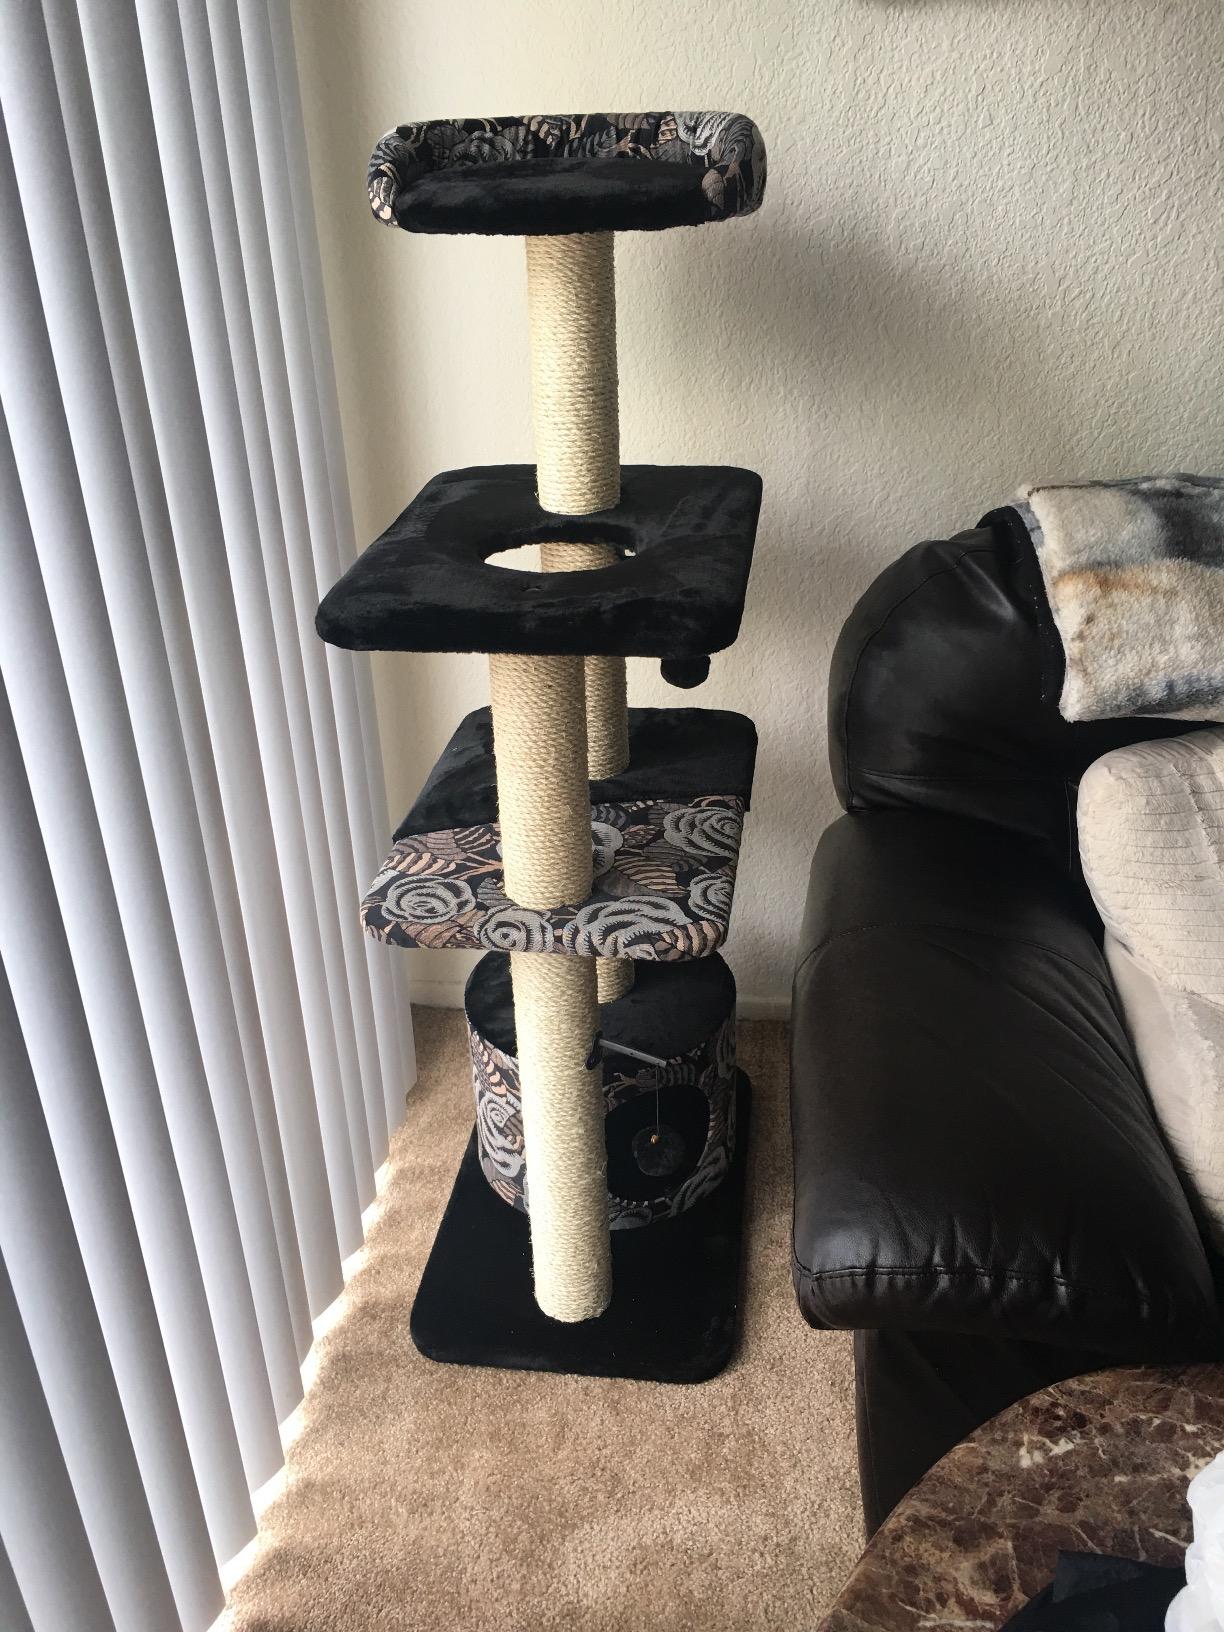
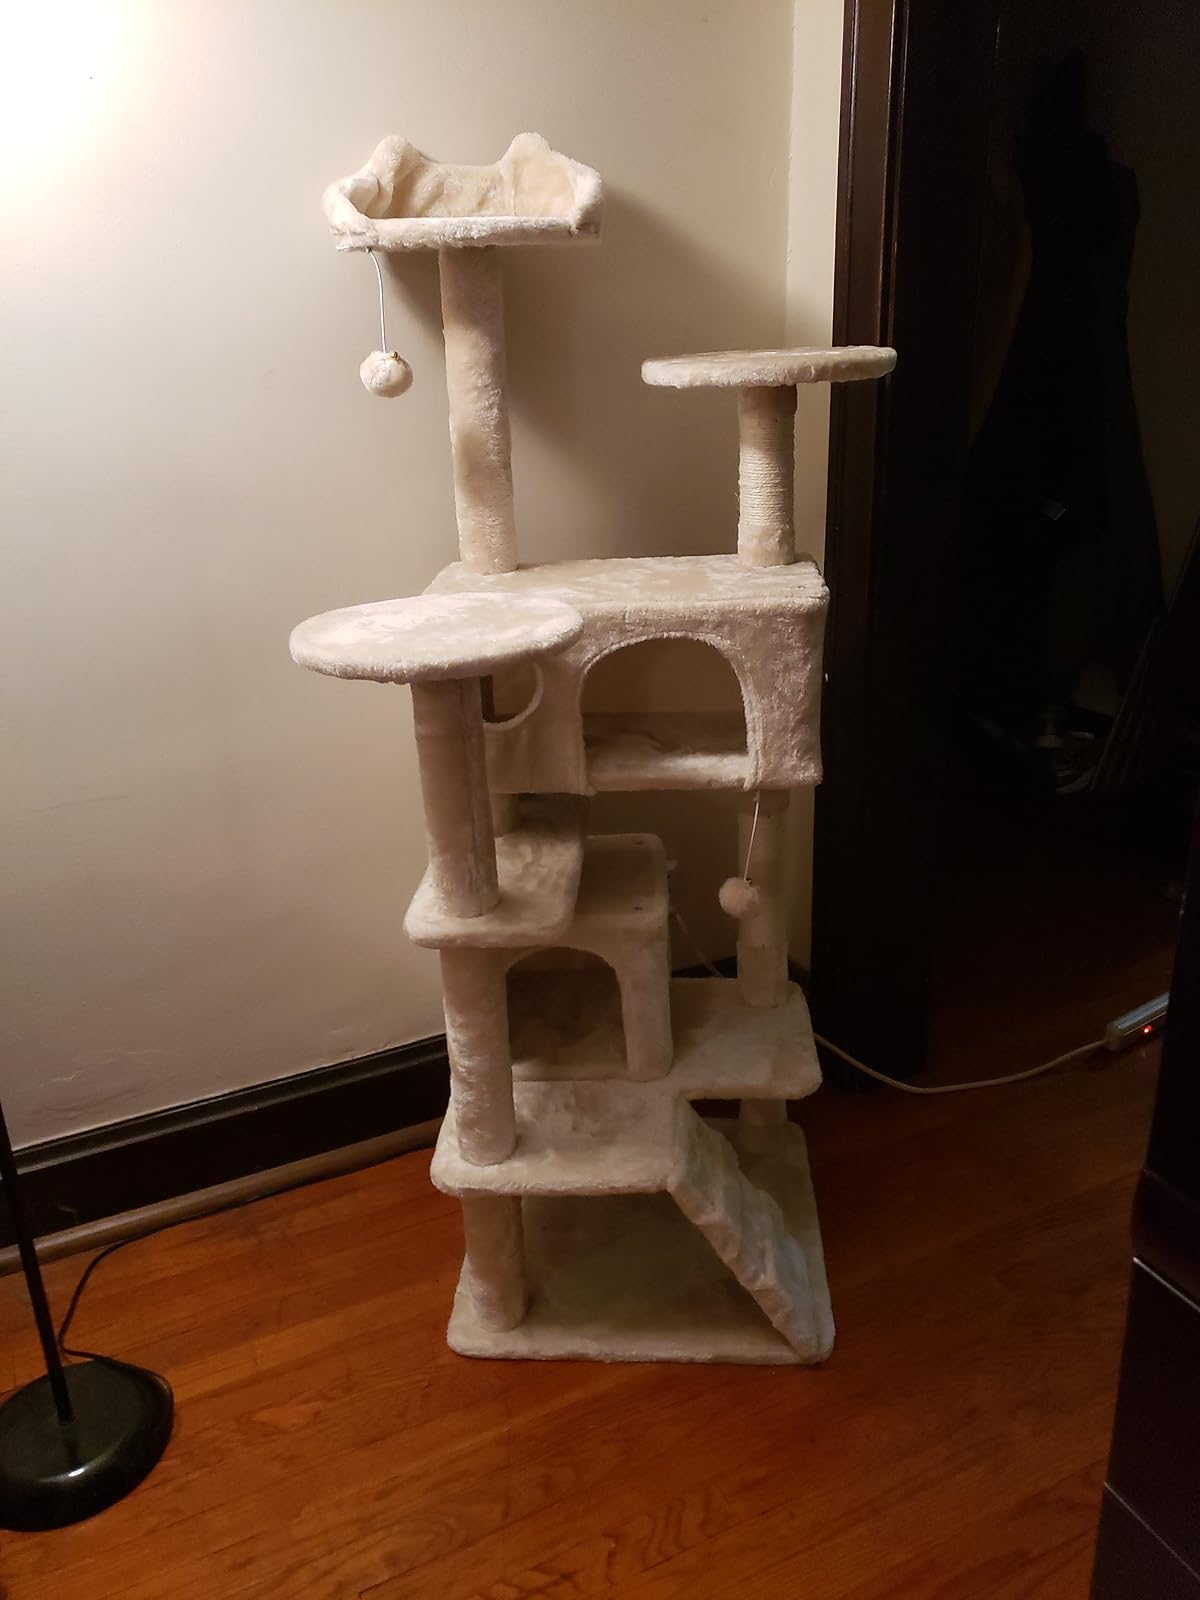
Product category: items_cat tree
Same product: no